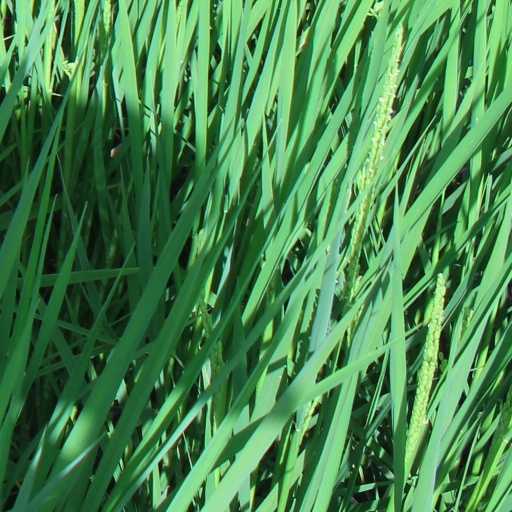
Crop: rice